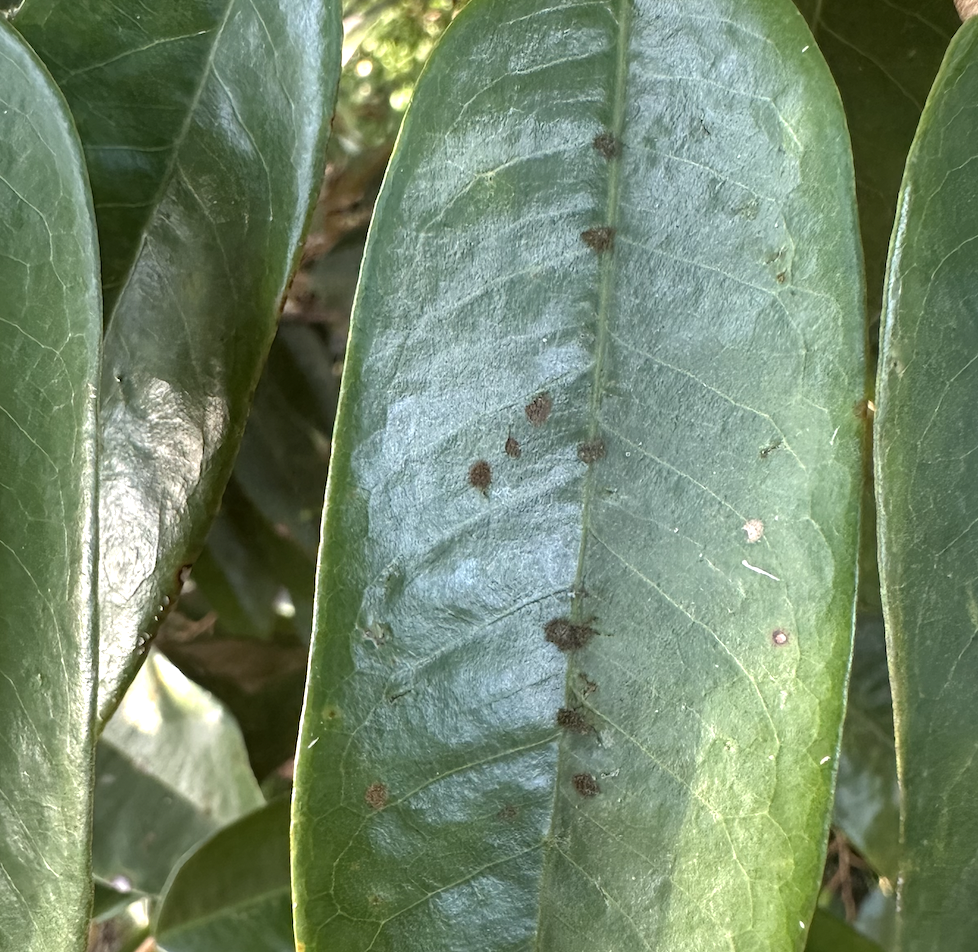
Label: stem_blight